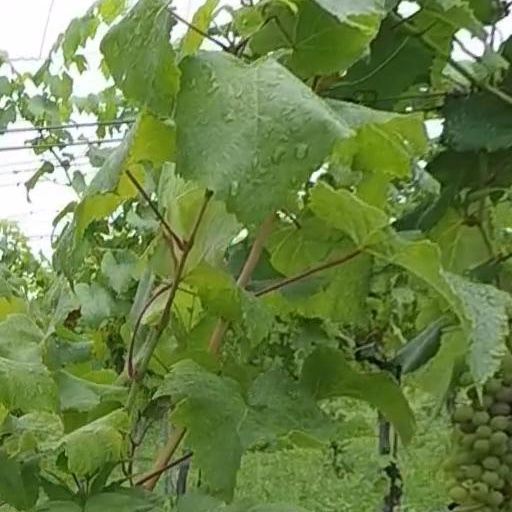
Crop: grape